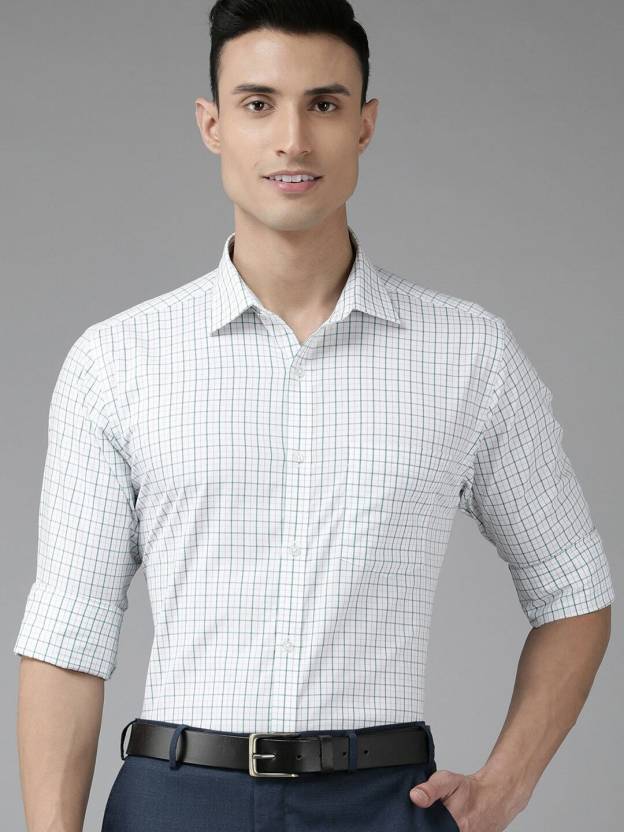
Product: Men Slim Fit Checkered Formal Shirt
Price: ₹992
Colors: Green
Pattern: Checkered